List of awards and nominations received by Ha*Ash

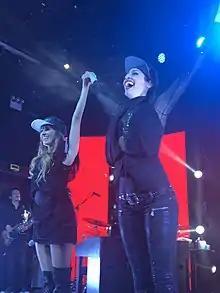

The list of awards and nominations received by the American Latin pop duo Ha*Ash consists of 29 awards and 53 nominations ranging from publications such as American Society of Composers, Authors and Publishers, Billboard Latin Music Awards, MTV Europe Music Awards, MTV Millennial Awards, Premios Juventud and Lo Nuestro Awards. The band was formed in 2002 by sisters Hanna Nicole and Ashley Grace. They have released five studio albums — "Ha*Ash" (2003), "Mundos opuestos" (2005), "Habitación Doble" (2008), "A Tiempo" (2011) and "30 de Febrero" (2017) and two live albums — "" (2014) and "" (2019).